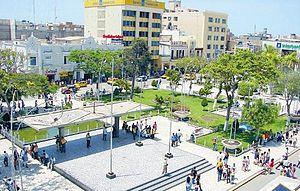
Chiclayo est la principale ville de la région de Lambayeque au nord du Pérou sur la Panaméricaine, appelée localement route nationale PE-1N. L'agglomération est située dans la vallée fertile du rio Chancay, à 13 km de la côte de l'océan Pacifique, à 509 km au sud de la frontière équatorienne et à 770 km au nord de la capitale du Pérou, Lima. Chiclayo est située dans la vallée fertile du fleuve Lambayeque.